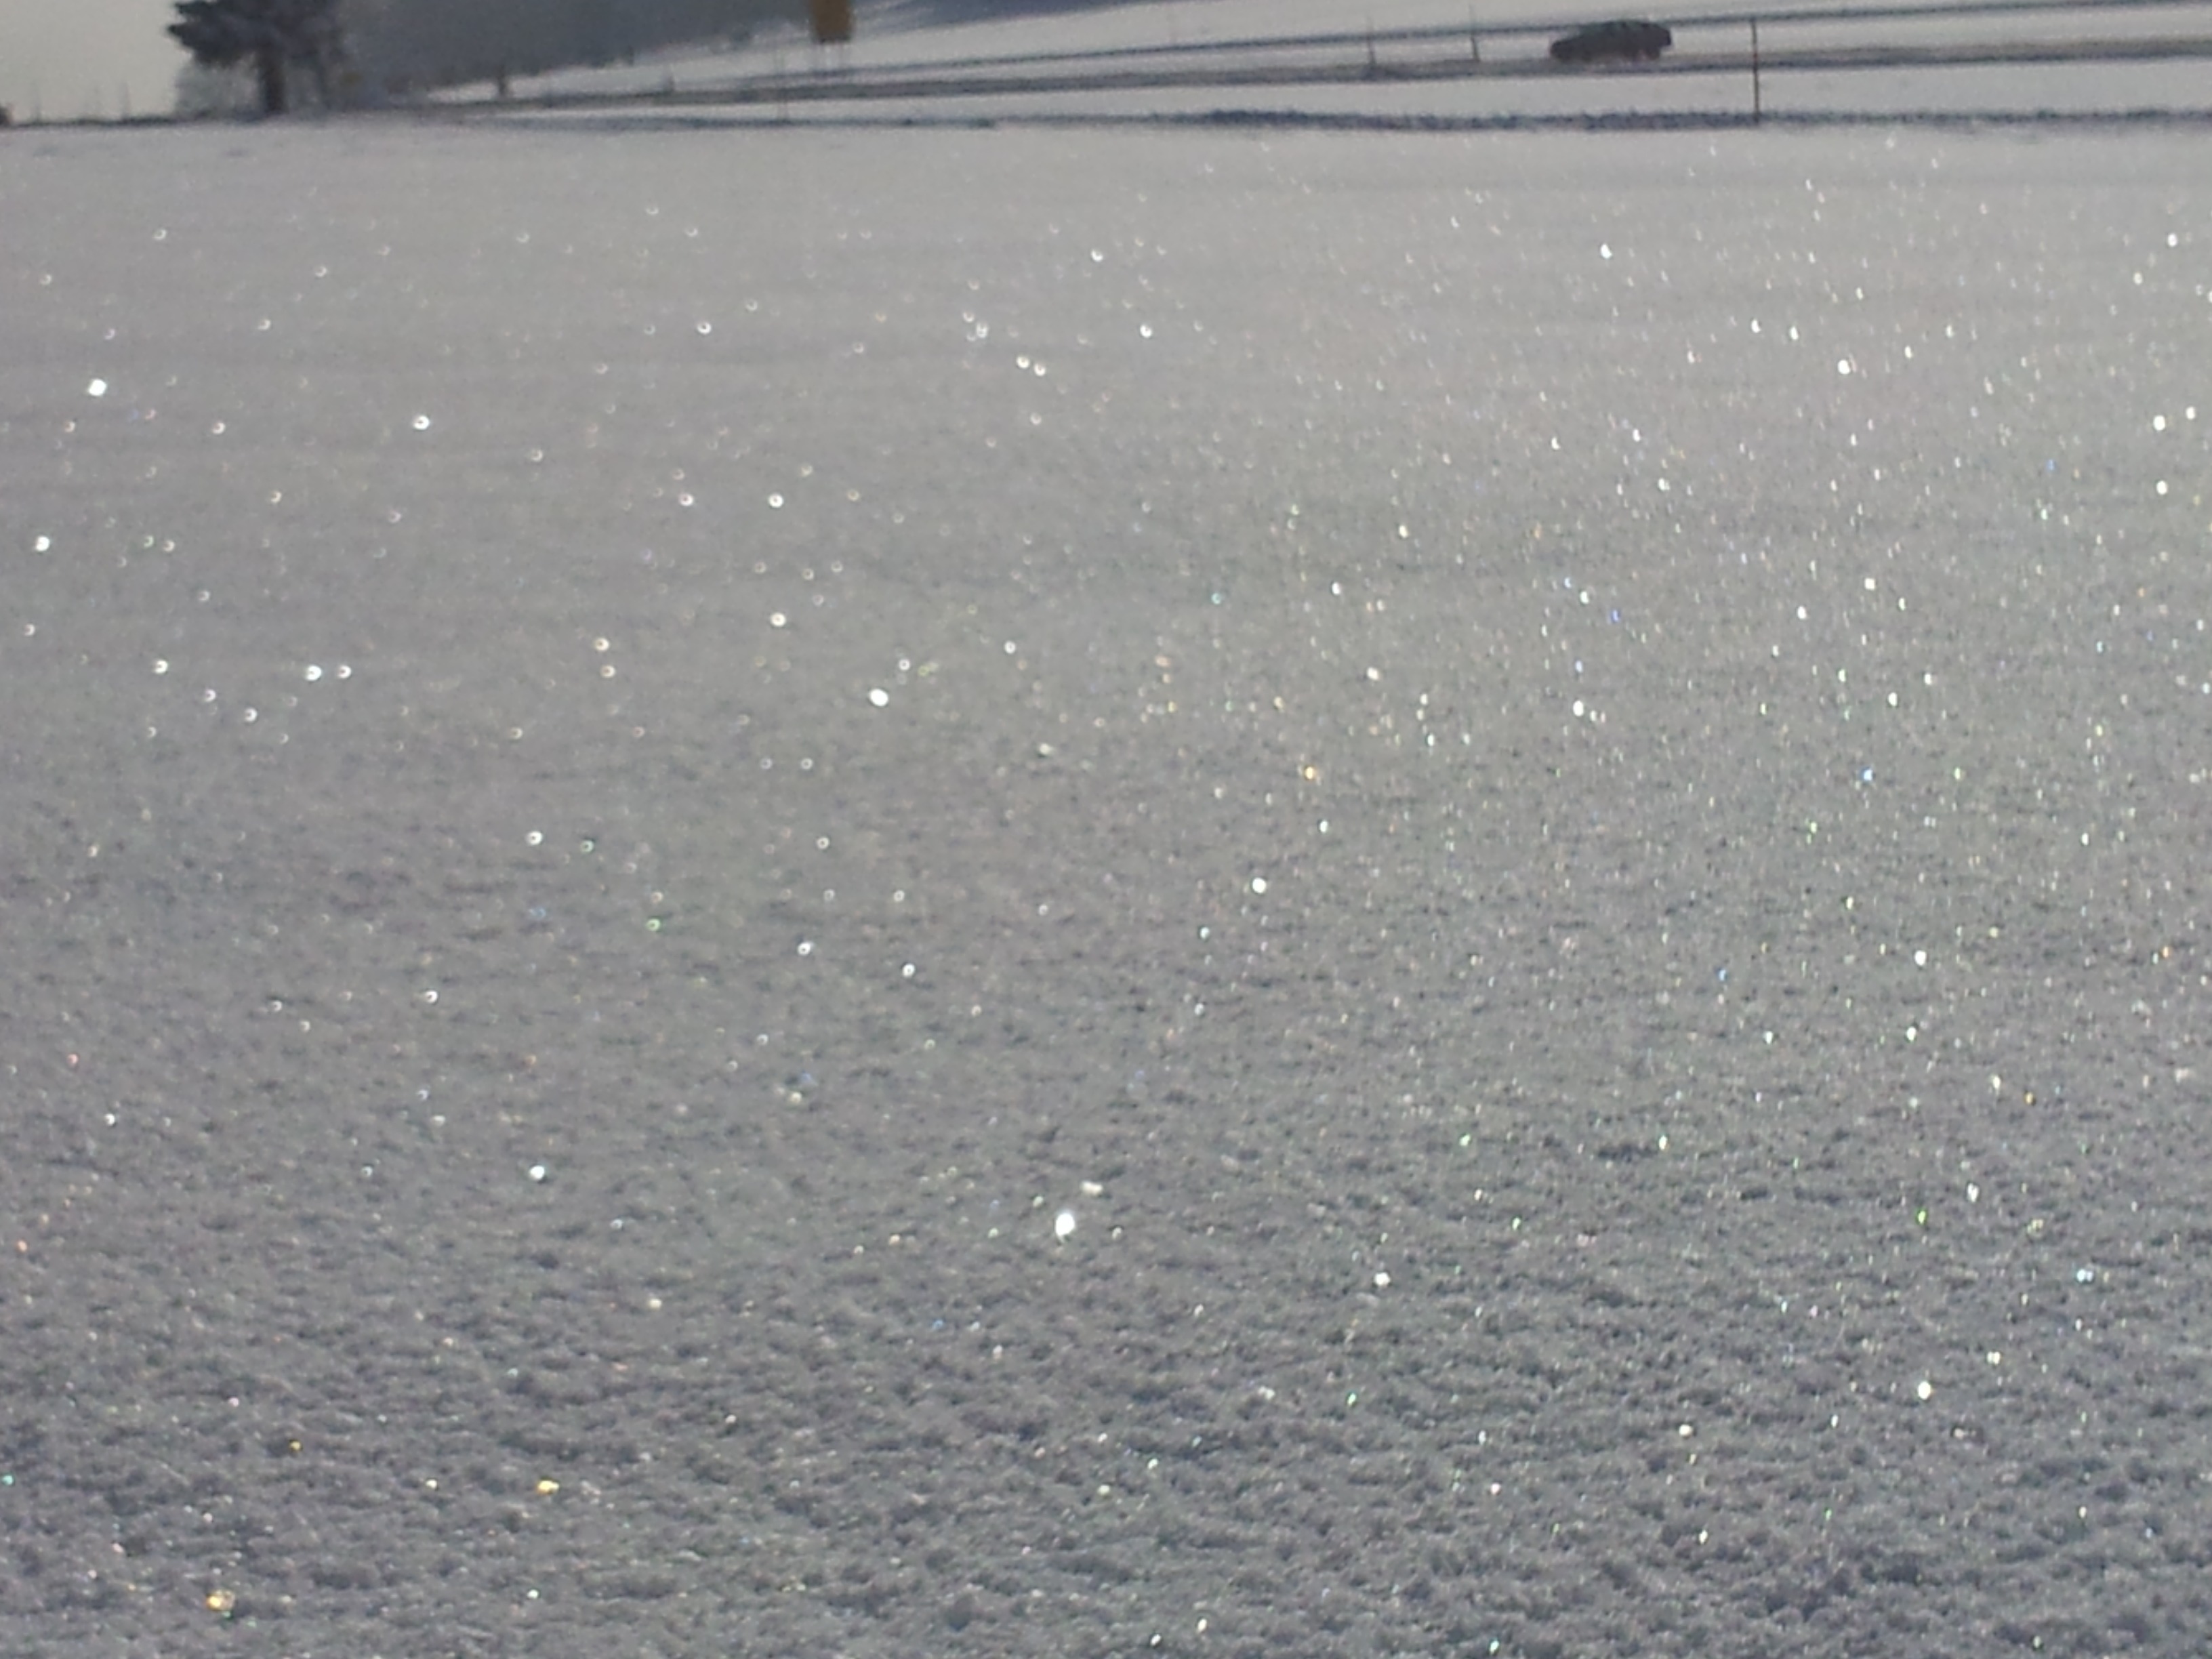
water, snow, cold, winter, sky, white, frost, asphalt, ice, christmas, flake, snowflake, sparkle, snowfall, christmas time, background, wintry, snowflakes, freezing, winter impressions, road surface, snow flurry, wint